A United Kingdom

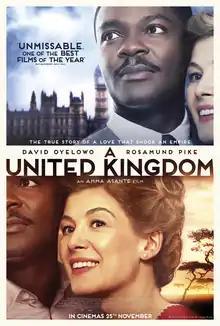
Theatrical release poster

A United Kingdom is a 2016 biographical romantic drama film directed by Amma Asante and written by Guy Hibbert, based on the true-life romance of Seretse Khama, heir to the throne of the Bangwato Tribe in Serowe – one of many tribes found in then Bechuanaland Protectorate – with his wife Ruth Williams Khama. David Oyelowo and Rosamund Pike portray Seretse and Ruth, respectively.